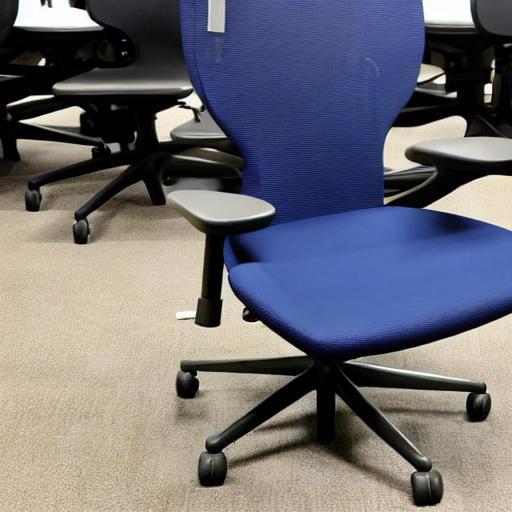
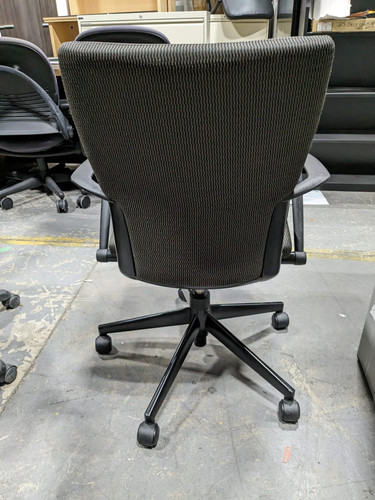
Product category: items_chair
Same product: no